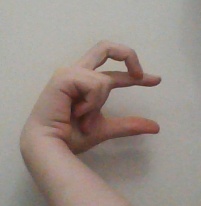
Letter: thal